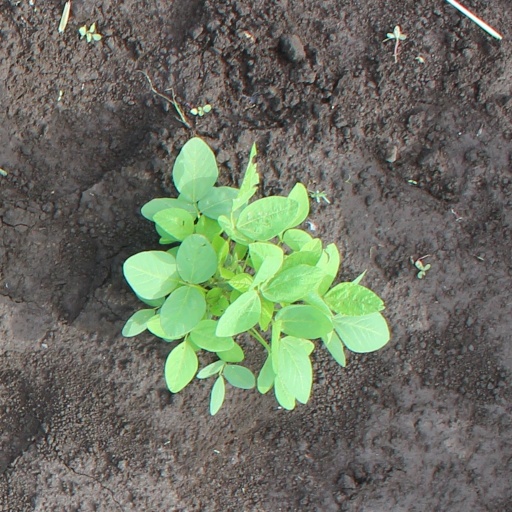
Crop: soybean